Dirty Rotten Scoundrels (film)

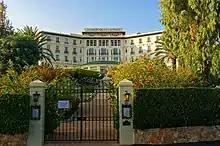
Several scenes were filmed at the Grand-Hôtel du Cap-Ferrat

Production of the film began on June 6, 1988, and lasted through early August, finishing "six days ahead of schedule." Filming locations included Antibes, Cannes, Beaulieu-sur-Mer (depicted in the film as "Beaumont-sur-Mer"), Saint-Jean-Cap-Ferrat, Nice and Villefranche-sur-Mer. The Villa Ephrussi de Rothschild was visited by the leading characters in a scene. The estate belonging to Lawrence is a private villa (Villa Hier) located at the tip of the Cap d'Antibes.